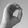
ASL letter: O